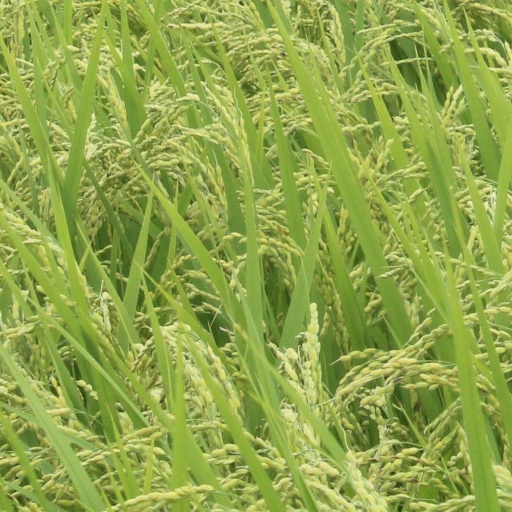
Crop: rice